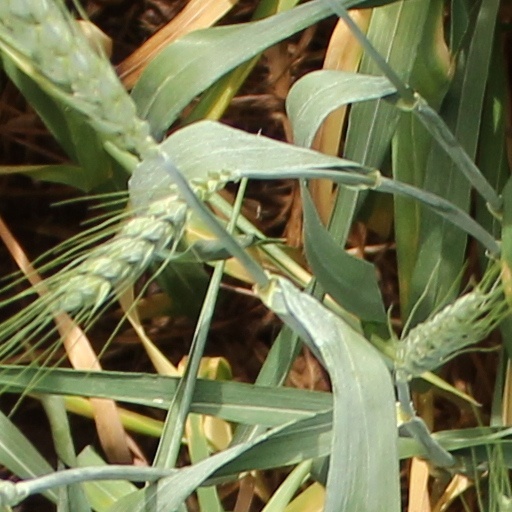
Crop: wheat